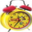
Label: clock